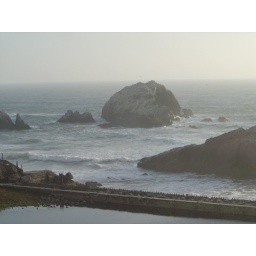
The foundation from the bath house in front of the Pacific Ocean, San Francisco, CA